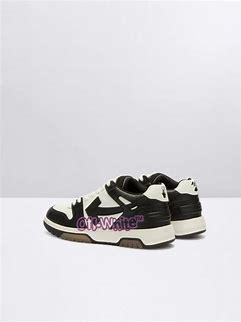
Brand: Off-White
Model: Off Out Of Office